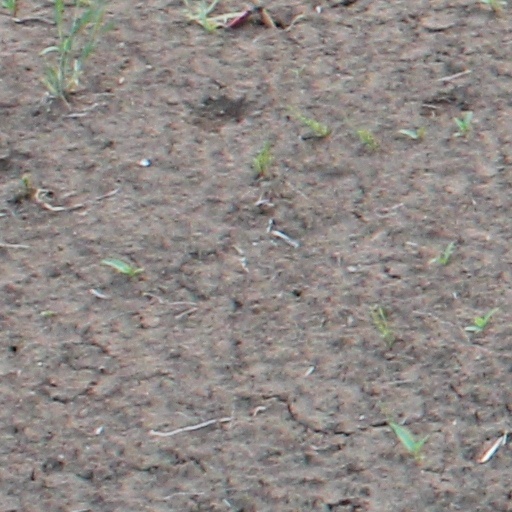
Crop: wheat